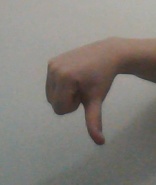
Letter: waw